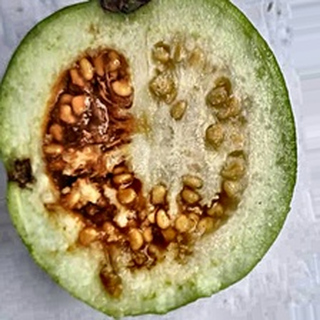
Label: guava_fruit_fly